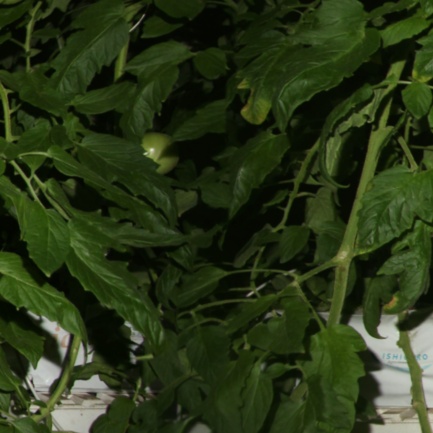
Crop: tomato